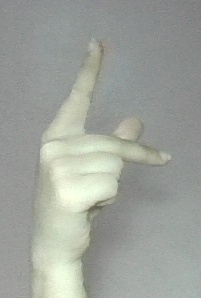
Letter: dha